The Gift of Stones

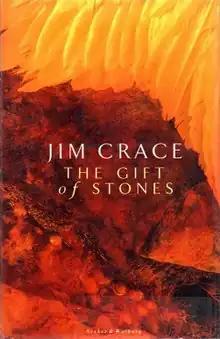
First edition cover

The Gift of Stones is a 1988 novel by British author Jim Crace. The novel, written in poetic language, takes place at the end of the Neolithic period, as the introduction of bronze tools disrupts the established order. It is narrated by the village storyteller and his "daughter".